Queen Anne's War

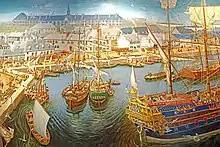
Shortly after the war, the French established the Fortress of Louisbourg. The fortified settlement was located to the north of the ceded Acadian territory, on Cape Breton Island.

The loss of Newfoundland and Acadia restricted the French presence on the Atlantic to Île-Saint-Jean (now Prince Edward Island) and Île-Royale (now Cape Breton Island). French were resettled there from Newfoundland, and France constructed the Fortress of Louisbourg in the following years. This presence plus the rights to use the Newfoundland shore resulted in continued friction between French and British fishing interests, which was not fully resolved until late in the 18th century. The economic effects of the war were severe in Newfoundland, with the fishing fleets significantly reduced. The British fishing fleet began to recover immediately after the peace was finalized, and they attempted to prevent Spanish ships from fishing in Newfoundland waters, as they previously had. However, many Spanish ships were simply reflagged with English straw owners to evade British controls.